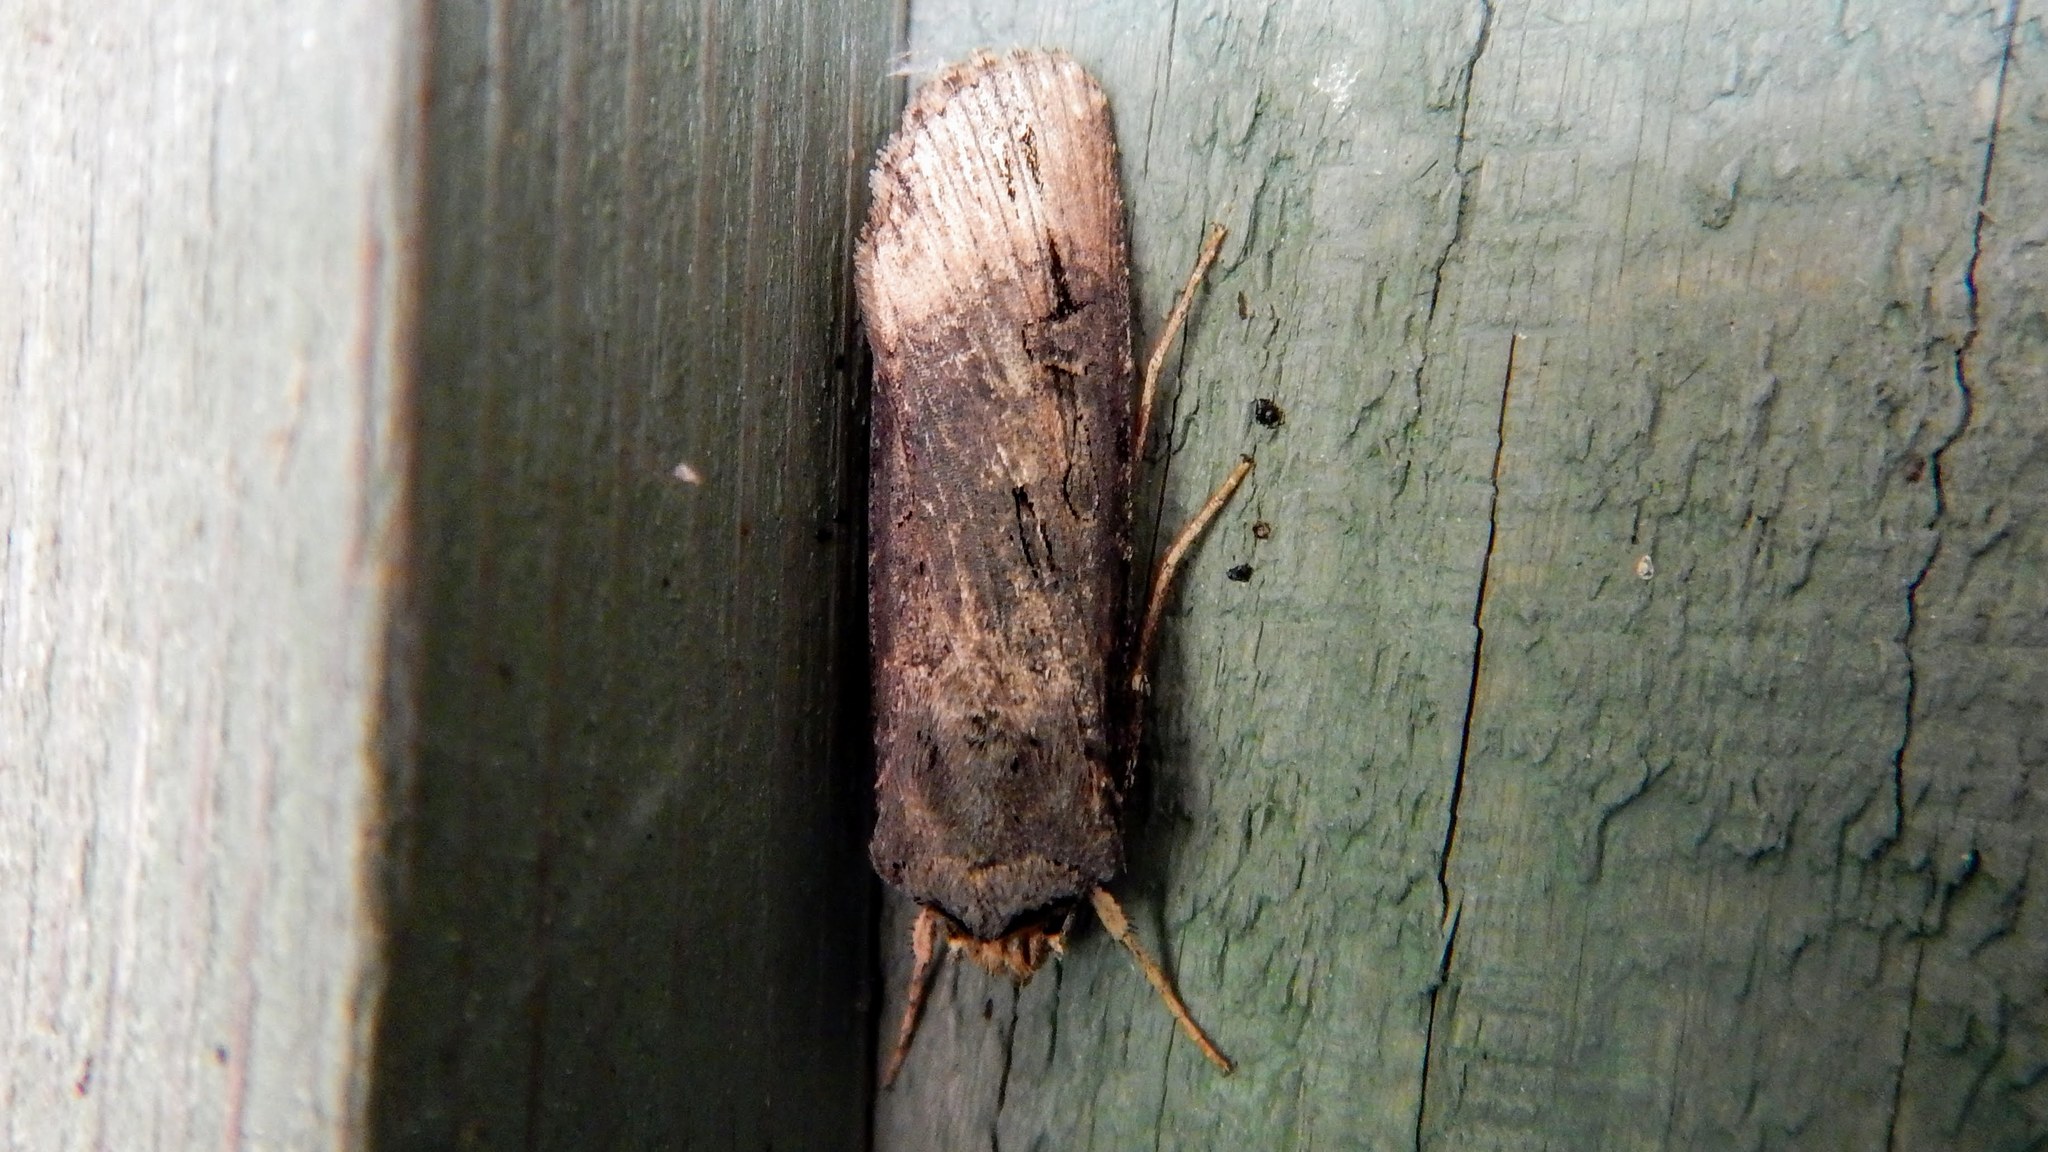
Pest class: cutworms